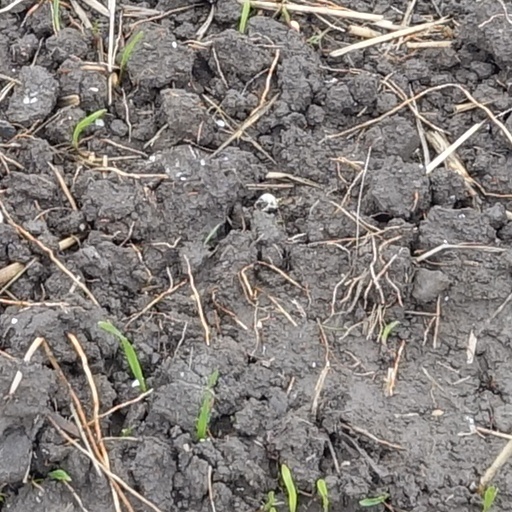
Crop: wheat